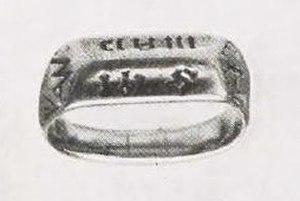
Anneau présumé de Jeanne d'Arc. Photographie publiée en planche II dans Catalogue of finger rings brought together by F.A. Harman Oates, F.S.A., ouvrage imprimé en 1917 par l'antiquaire Frederick Arthur Harman Oates, secrétaire au Musée de Londres.
Les anneaux de Jeanne d'Arc sont des bijoux ayant appartenu à l'héroïne française de la guerre de Cent Ans.